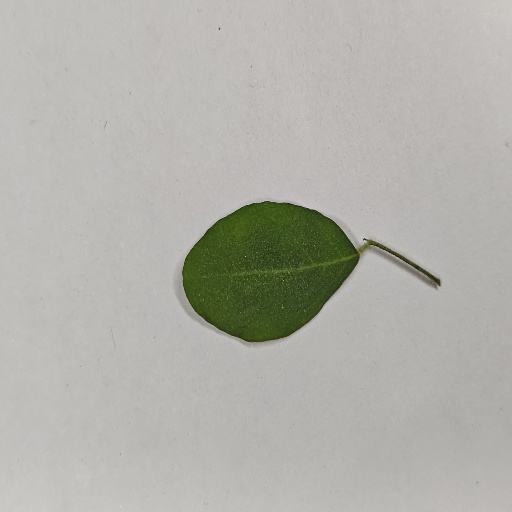
Species: Sojina
Leaf condition: Healthy Leaf